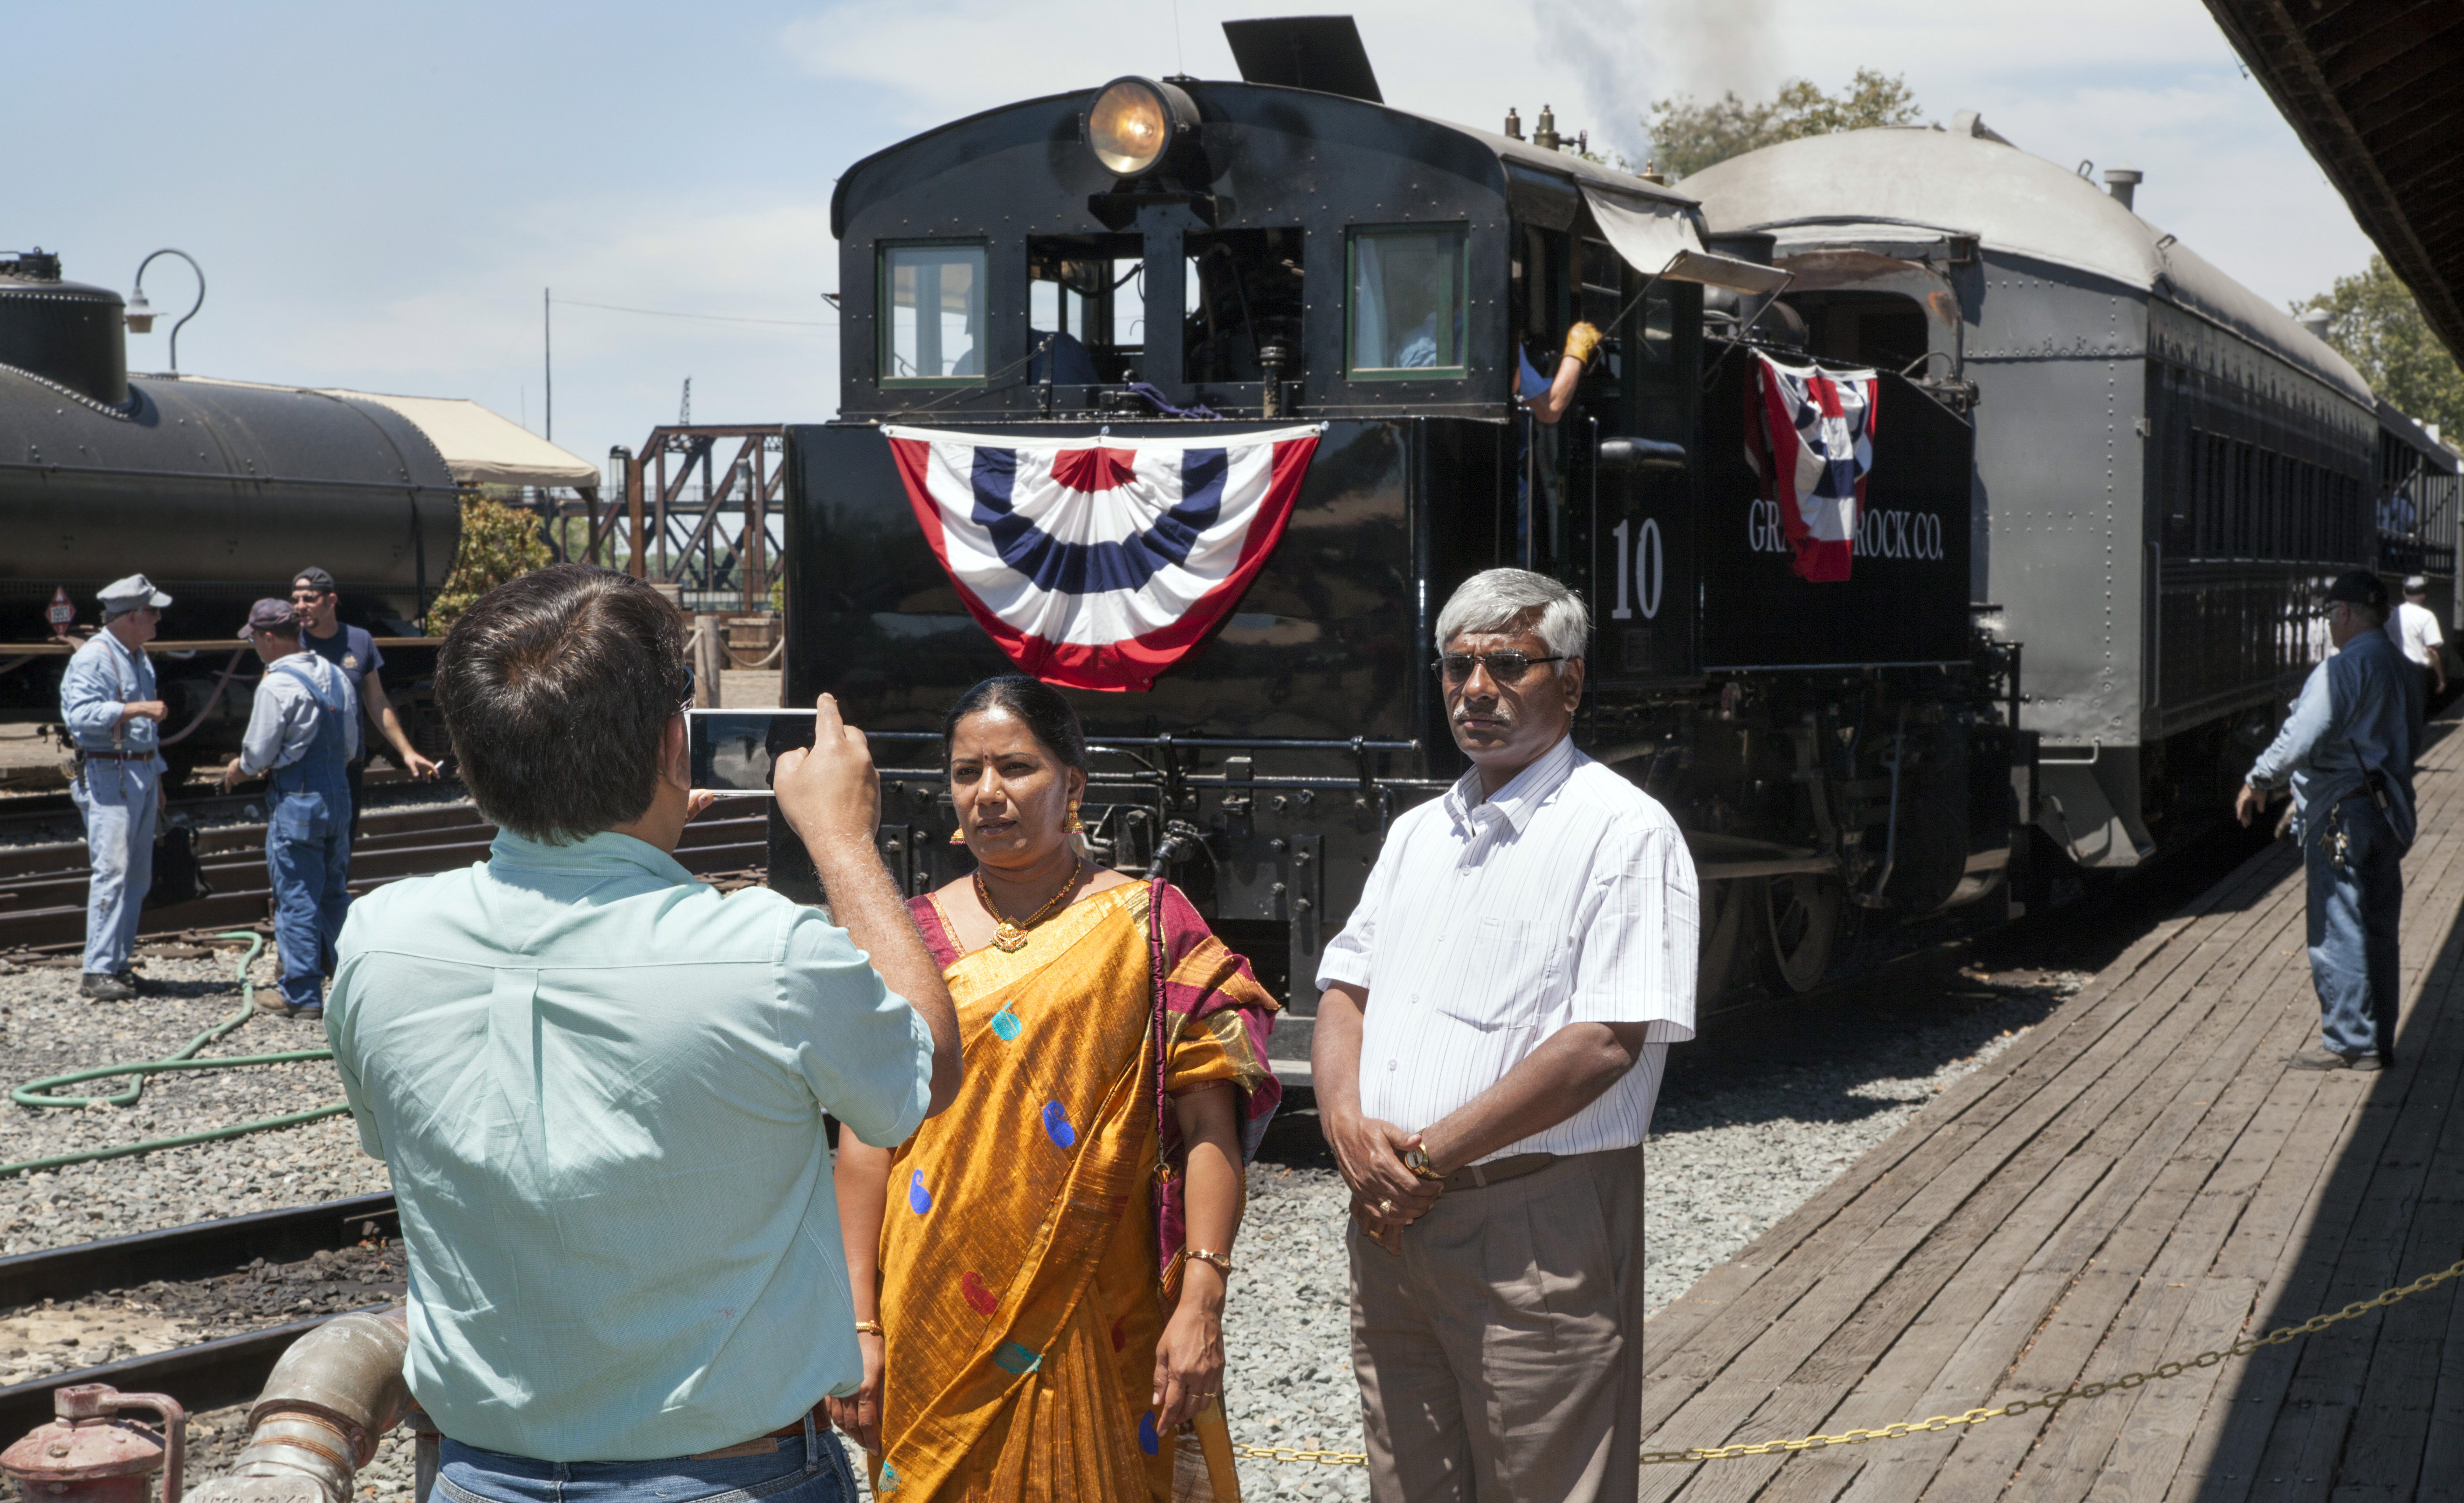
vintage, steam, train, transport, portrait, vehicle, sari, h2o, oldsacramento